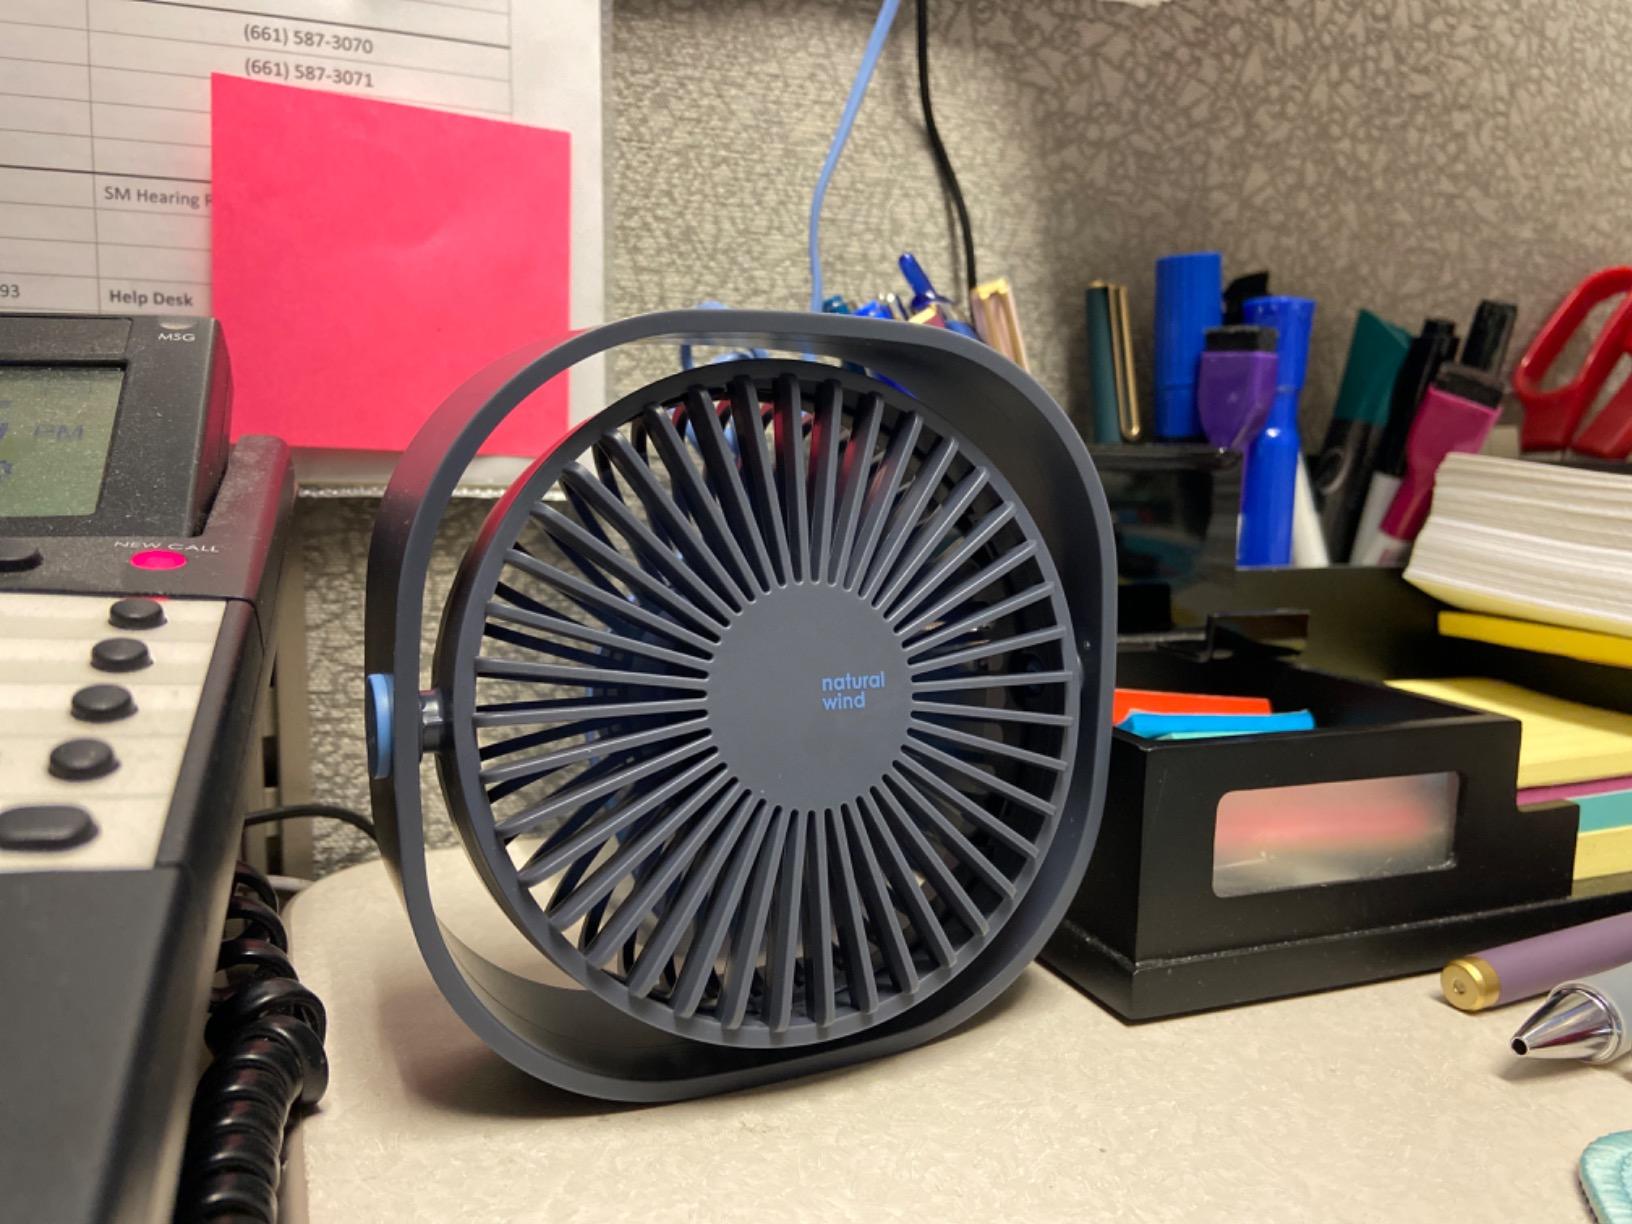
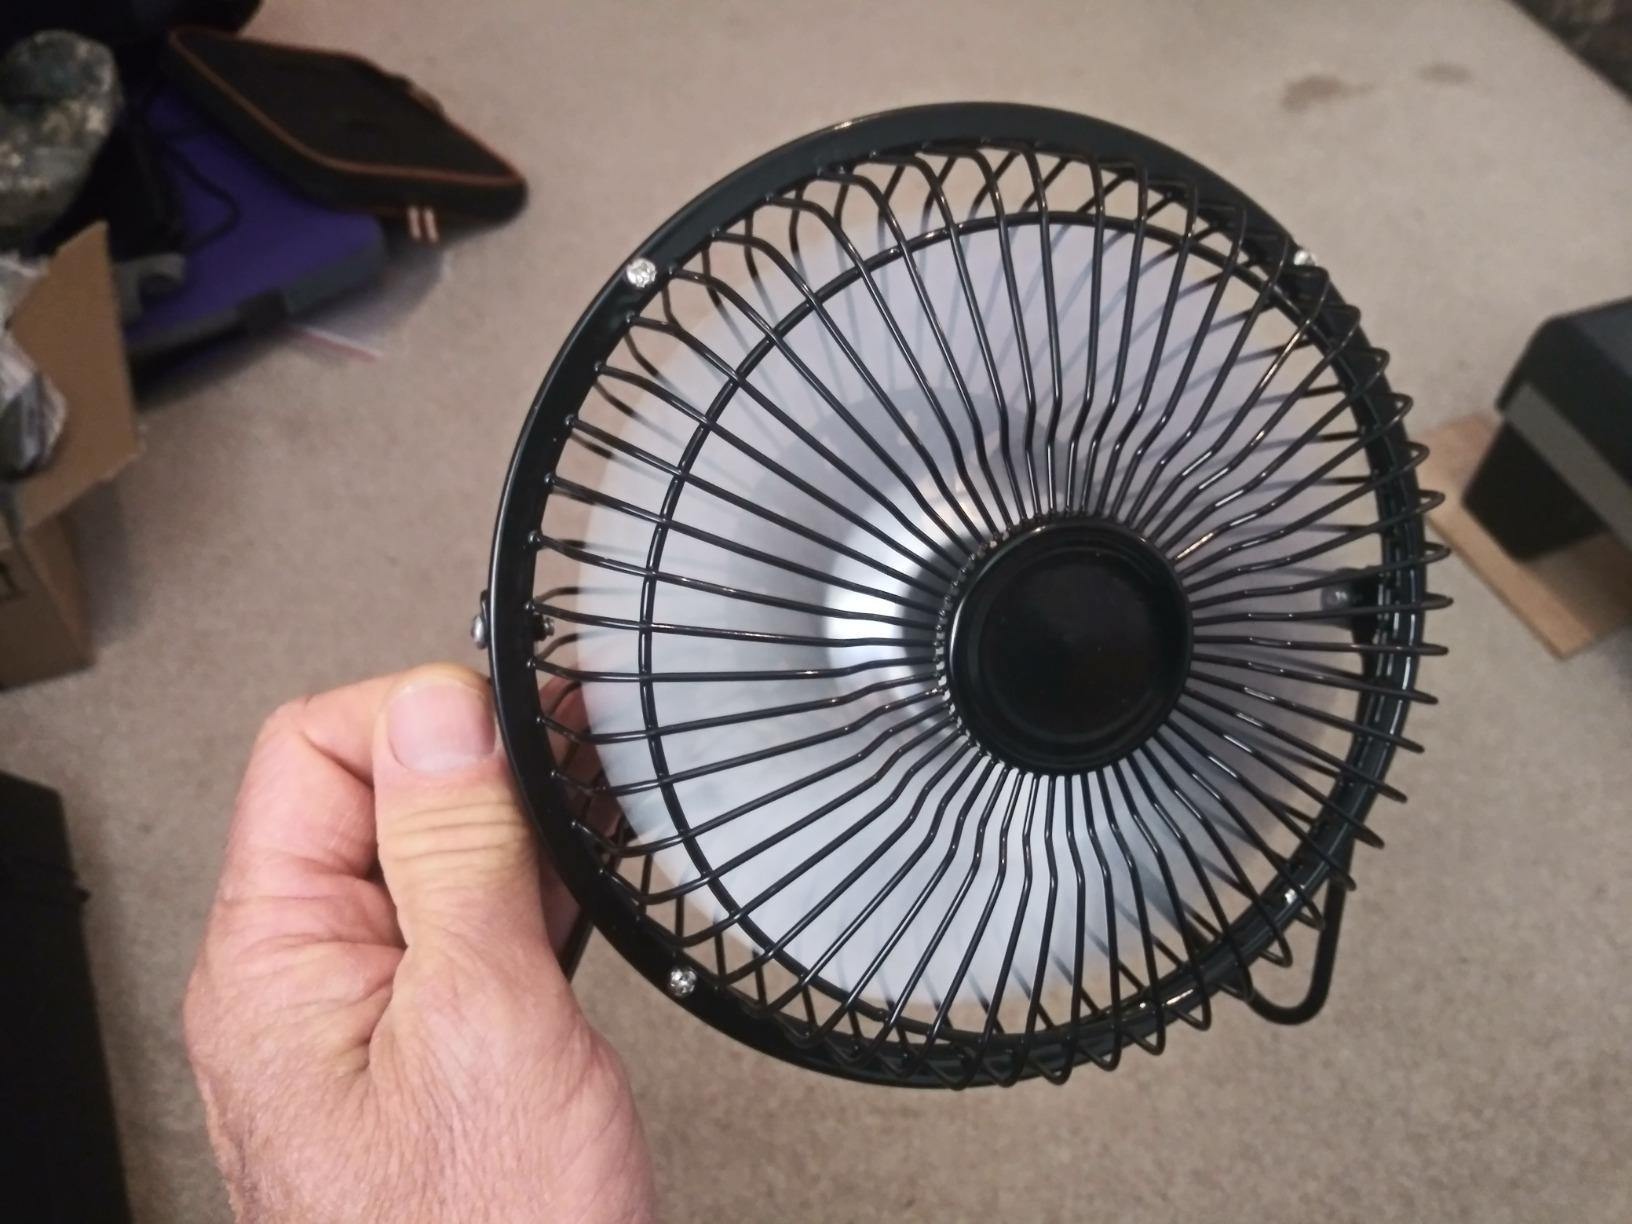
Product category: fan
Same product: no